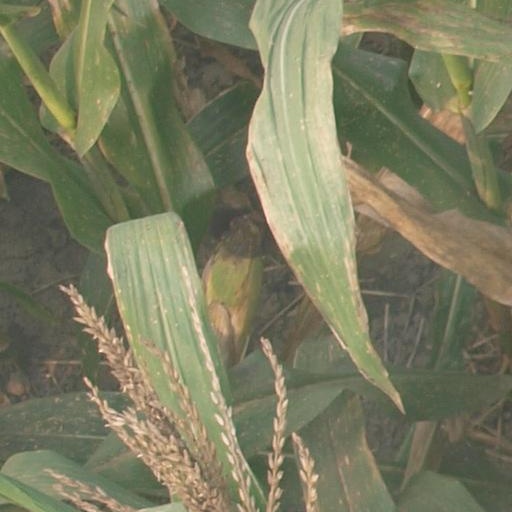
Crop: maize; corn